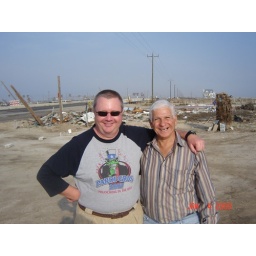
James was my boss at Binswanger around 1977! His beach house at Rollover pass was destroyed.